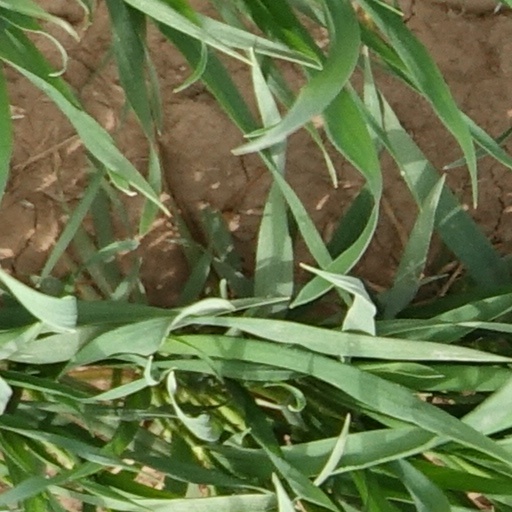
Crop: wheat